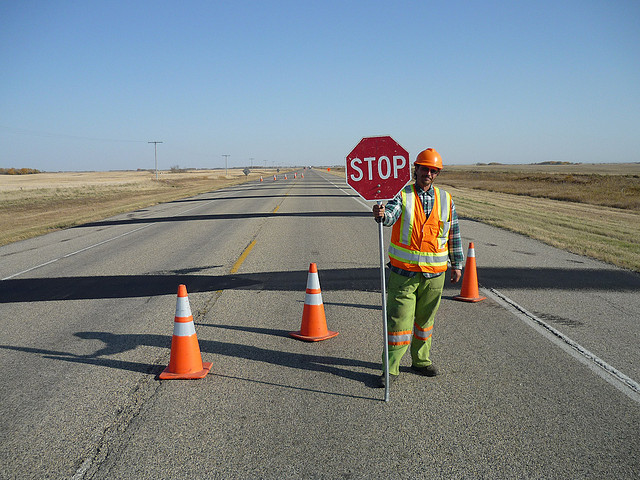
user: Given an image and a question. Answer the question in a short answer. Question: What traffic sign is the street man holding? Short Answer:
assistant: stop sign